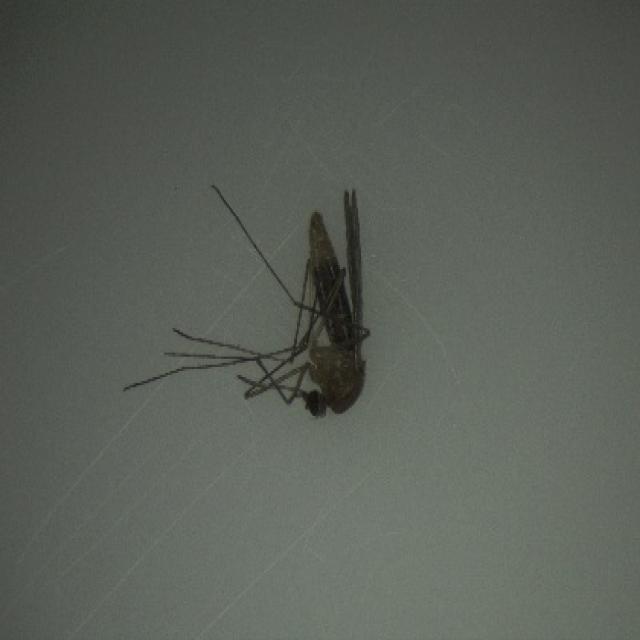
Species: culex_pipiens